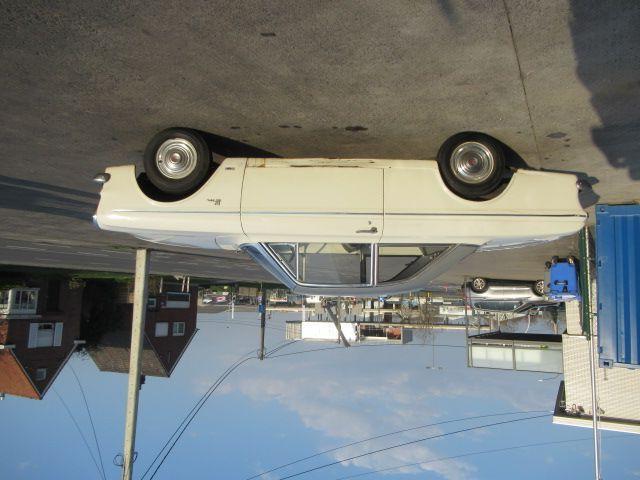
Aucun dommage détecté.
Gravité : aucun